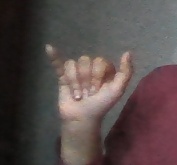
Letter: ya